Cable Street

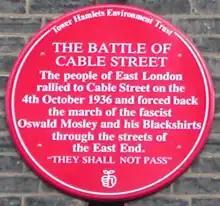
Red plaque in Dock Street commemorating the Battle of Cable Street.

On 4 October 1936 a violent confrontation between the Metropolitan Police and local communities on the street was later named the 'Battle of Cable Street'. Communist, anarchist, labour and Jewish groups joined with locals to resist a planned march through the East End by Oswald Mosley's British Union of Fascists. The East End has traditionally been an area of London with a large Jewish population. It is estimated that around 100,000 Jews from Eastern Europe had fled to the East End in the period 1881–1914. A bus was overturned and used as a barricade, Mosley's car was attacked with bricks, and there was some of the most violent hand-to-hand fighting ever seen in London. The march was eventually abandoned. A large mural (created between 1979 and 1983) on St George's Town Hall, next to Library Place, depicts scenes from the day. A red plaque at Cable Street's junction with Dock Street commemorates the incident.